Hoover Institution

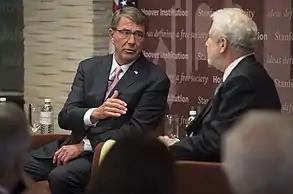
Former United States Secretary of Defense Ash Carter speaks about defense innovation at the institution in Washington, D.C., in September 2016

By 1926, the Hoover War Library was the largest library in the world devoted to World War I, including 1.4 million items and too large to house in the Stanford University Library, so the university allocated $600,000 for the construction of the Hoover Tower, which was designed to be its permanent home independent of the Stanford Library system. The 285-foot tall tower was completed in 1941 on date of the university's golden jubilee. The tower has since been a well-recognized part of the Stanford campus.